Porto-Novo

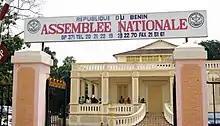
The National Assembly building

Porto-Novo is served by an extension of the Bénirail train system. Privately owned motorcycle taxis known as "zemijan" are used throughout the city. The city is located about away from Cotonou Airport, which has flights to major cities in West Africa and Europe.